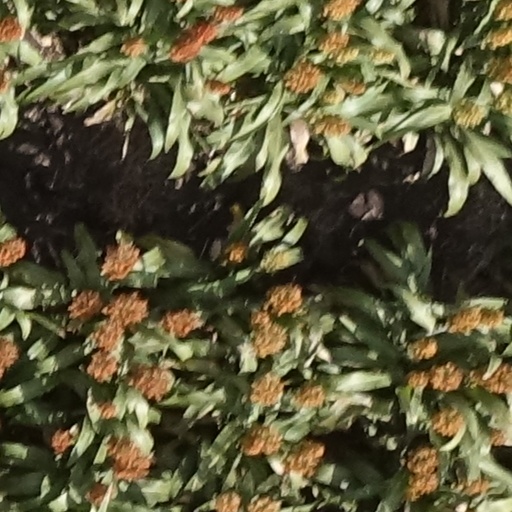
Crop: sorghum